Matt Jones (basketball)

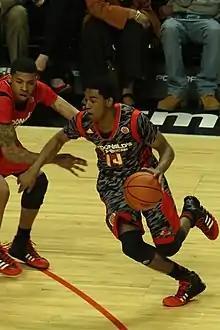
Jones at the 2013 McDonald's All-American Game

Matthew Elliot Jones (born December 5, 1994) is an American former professional basketball player. He played four seasons of college basketball for the Duke Blue Devils.